Bhagavad-Gītā As It Is

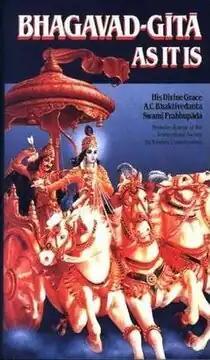
Revised And Enlarged Edition (1983) front cover.

The is a translation and commentary of the "Bhagavad Gita" by A. C. Bhaktivedanta Swami Prabhupada, founder of the International Society for Krishna Consciousness (ISKCON), commonly known as the Hare Krishna movement. This translation of "Bhagavad Gita" emphasizes a path of devotion toward the personal god, Krishna. It was first published in 1968 in English by Macmillan Publishers, and is now available in nearly sixty languages. It is primarily promoted and distributed by members of ISKCON.